Olaf M. Hustvedt

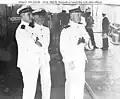
Husvtedt (right) as a lieutenant commander aboard ship with two other officers, ca. 1921-1924.

Hustvedt was promoted to lieutenant commander in 1921, when he became commanding officer of the light minelayer . In 1924 he returned to the Bureau of Ordnance. He was assigned to the battleship in 1927, then transferred in 1928 to the battleship as the gunnery officer of a battleship division of the Battle Fleet. He moved on in 1930 to duty at the Naval Gun Factory at the Washington Navy Yard in Washington, D.C.